Hanno Behrens

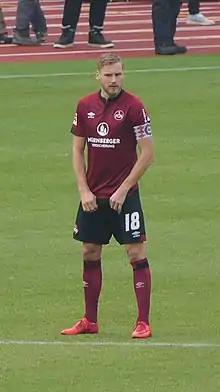
Behrens with 1. FC Nürnberg in 2019

Hanno Behrens (born 26 March 1990) is a German former professional footballer who played as a midfielder.